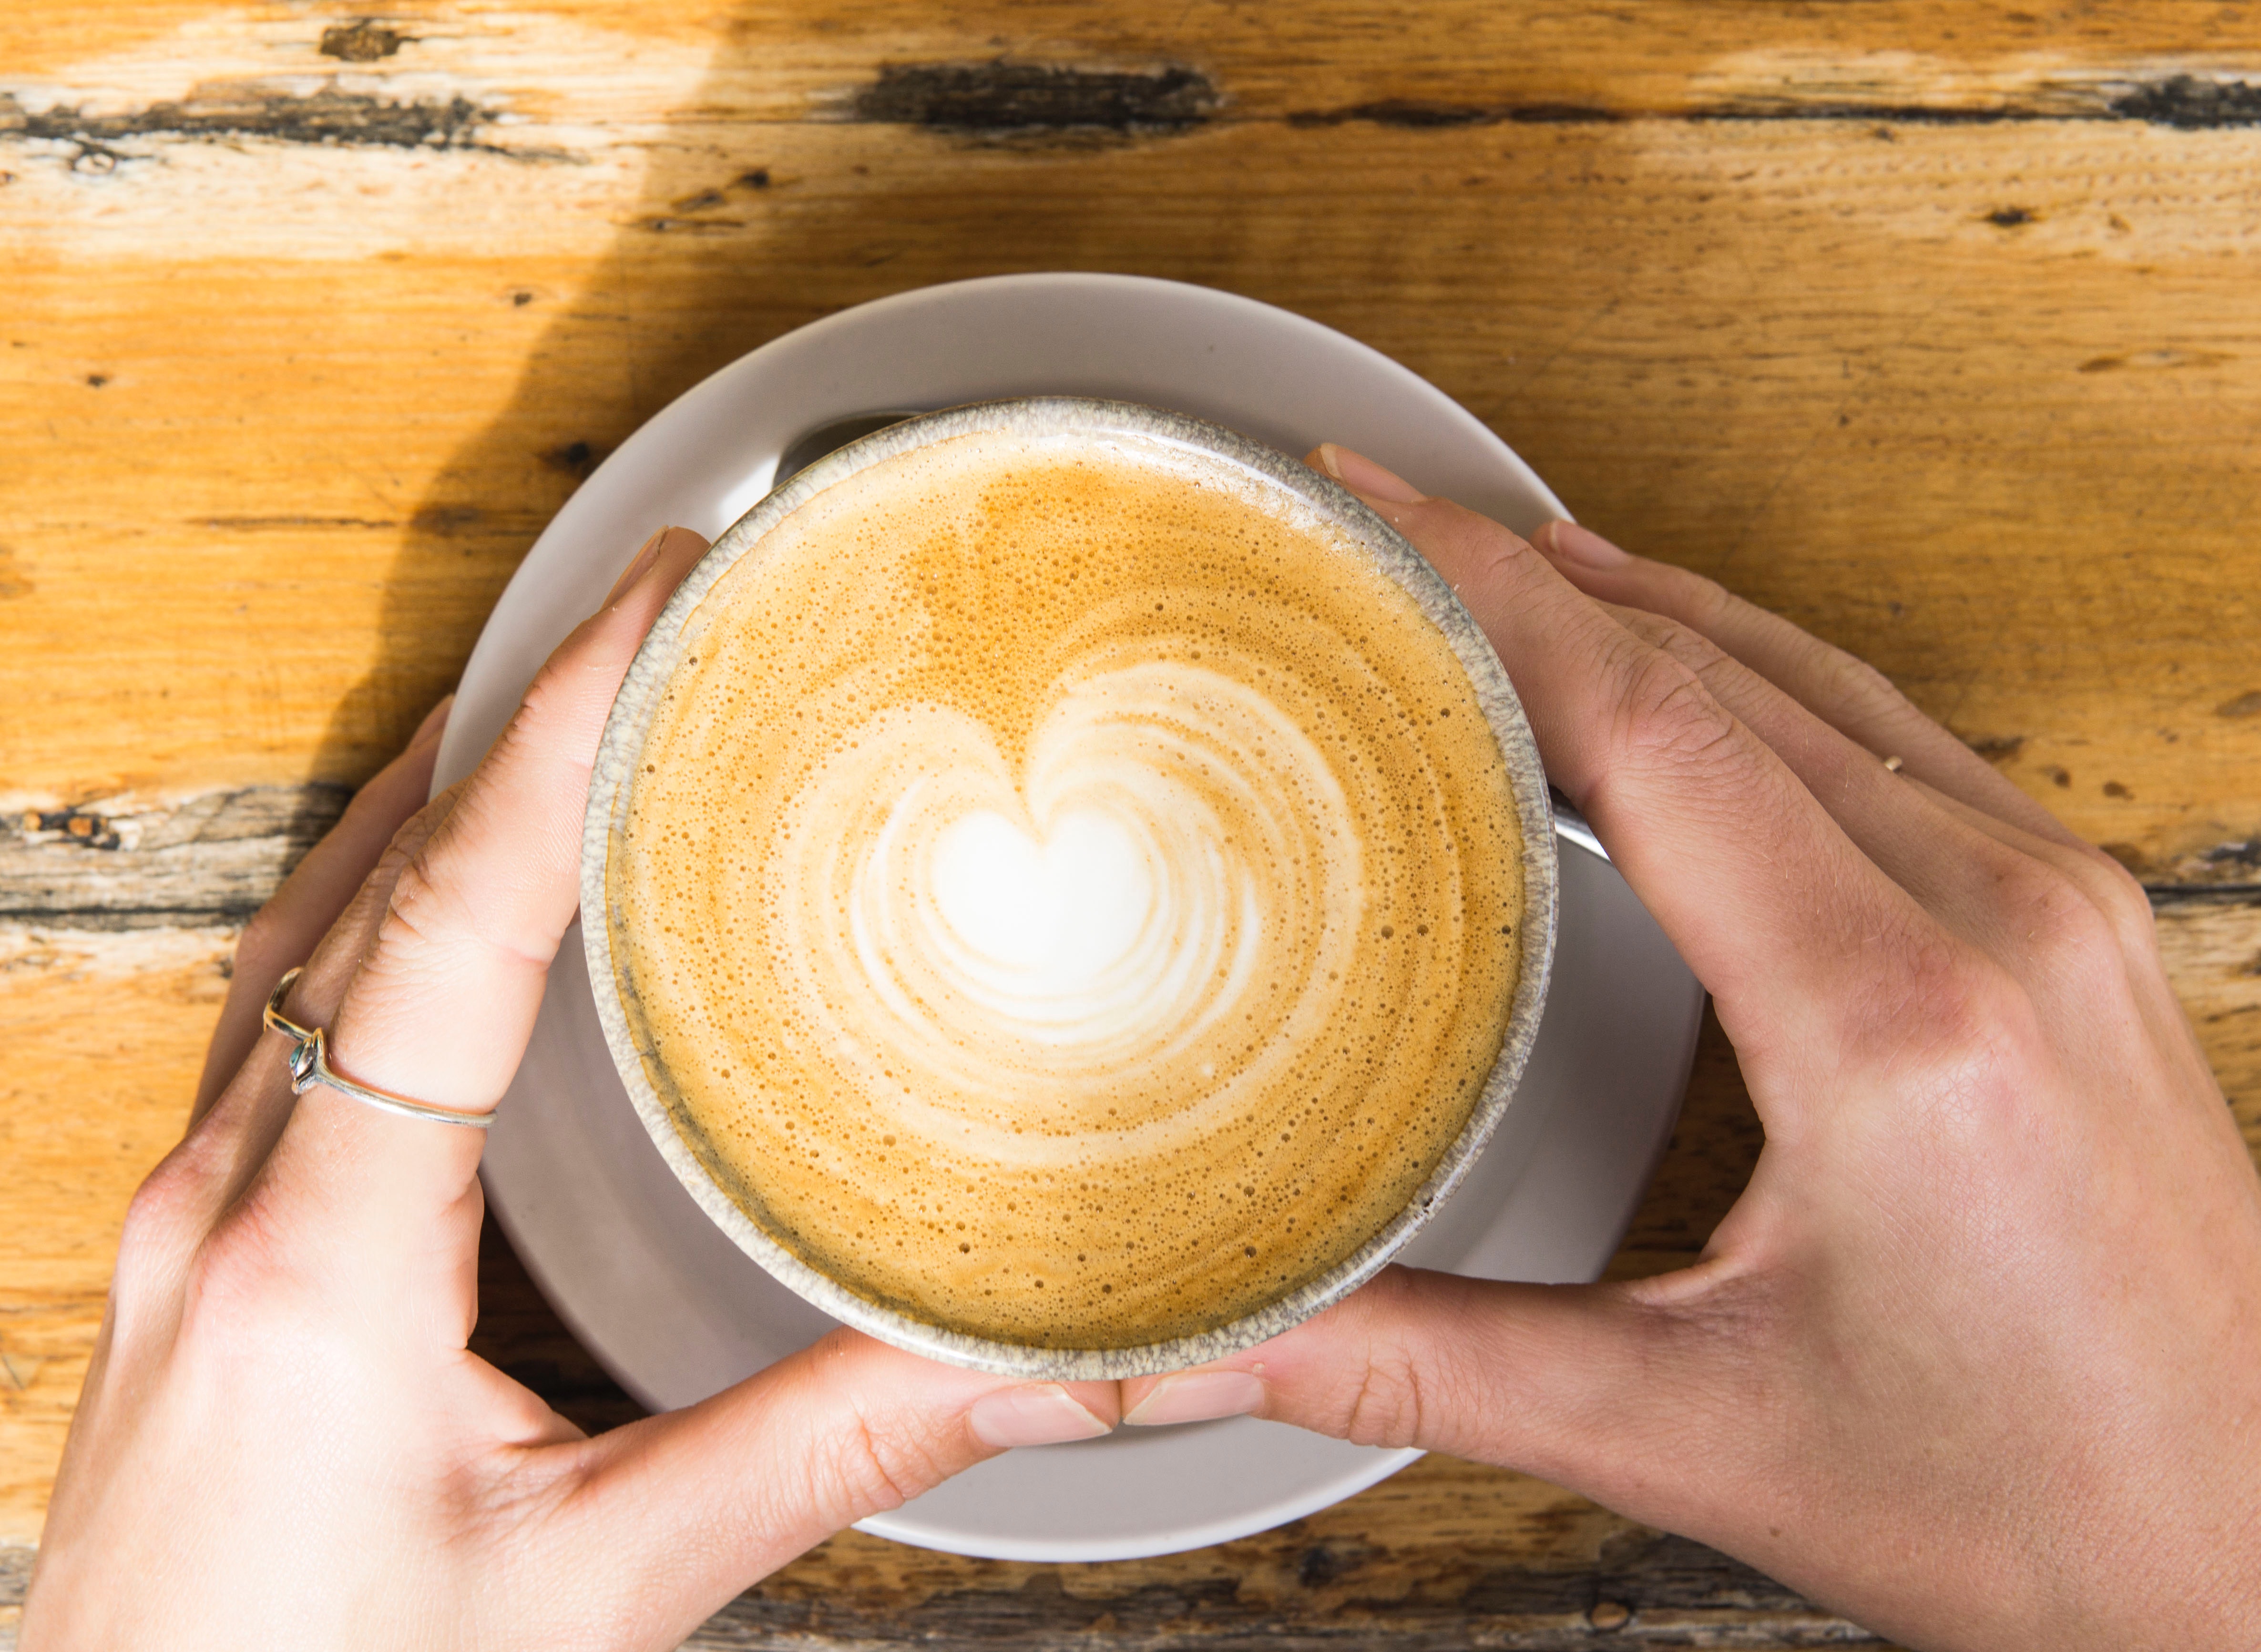
flat white, latte, cortado, drink, cup, coffee, cafe au lait, cappuccino, white coffee, ristretto, caff macchiato, wood, coffee milk, hand, coffee cup, espresso, food, caffeine, serveware, circle, cuban espresso, tableware